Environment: real
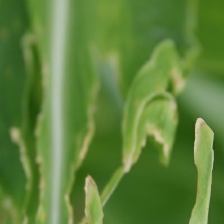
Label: fall_armyworm